Green roof

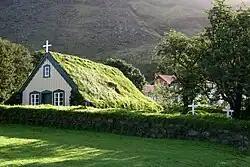
Sod roof Church at Hof, Iceland

The Greek Ministry of Finance has now installed a green roof on the Treasury in Constitution Square in Athens. The so-called "oikostegi" (Greek – "oiko", , meaning building-ecological, and "stegi", pronounced "staygee", meaning roof-abode-shelter) was inaugurated in September 2008. Studies of the thermodynamics of the roof in September 2008 concluded that the thermal performance of the building was significantly affected by the installation. In further studies, in August 2009, energy savings of 50% were observed for air conditioning in the floor directly below the installation. The ten-floor building has a total floor space of . The oikostegi covers , equalling 52% of the roof space and 8% of the total floor space. Despite this, energy savings totalling €5,630 per annum were recorded, which translates to a 9% saving in air conditioning and a 4% saving in heating bills for the whole building. An additional observation and conclusion of the study was that the thermodynamic performance of the oikostegi had improved as biomass was added over the 12 months between the first and second study. This suggests that further improvements will be observed as the biomass increases still further. The study also stated that while measurements were being made by thermal cameras, a plethora of beneficial insects were observed on the roof, such as butterflies, honey bees and ladybirds. Obviously this was not the case before installation. Finally, the study suggested that both the micro-climate and biodiversity of Constitution Square, in Athens, Greece had been improved by the oikostegi.